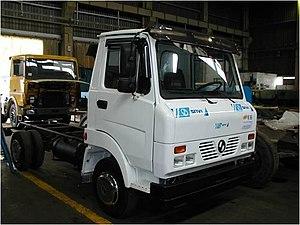
SNVI K66 Ver 2012
Le SNVI K66 est un camion semi-léger produit par le constructeur algérien SNVI depuis 1975.il hérite de la cabine de type k.1980 utilisé sur les Berliet Série K & Citroën Dauphin K01 et autres Berliet Stradair. Il est équipé d'un 4 cylindres en ligne Deutz. CMT ou KHD Type F4L912 diesel de 73 ch, avec une boite de vitesses BBS 450 à 4 ou 5 rapports ZF S5-42. Il affiche un poids total en charge de 6,6 tonnes. il a reçu une légère modification au niveau des optiques en 2004.